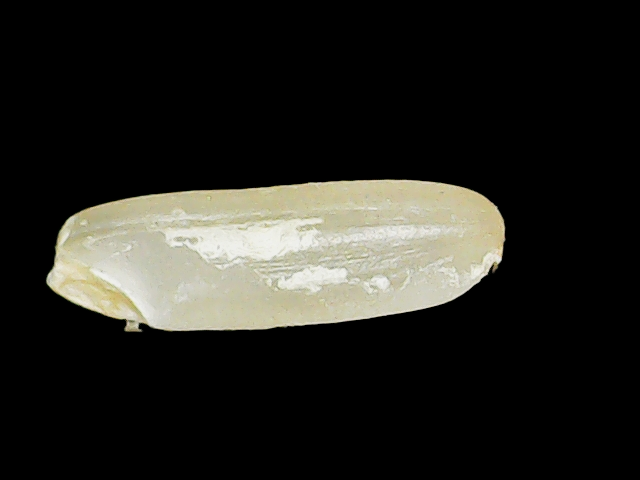
Rice variety: Binadhan17